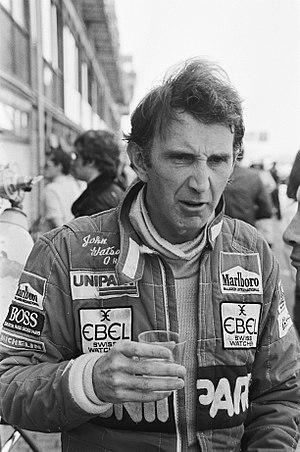
John Marshall Watson est un ancien pilote automobile britannique né le 4 mai 1946 à Belfast en Irlande du Nord. Il a notamment piloté durant douze saisons en Formule 1, totalisant 5 victoires en Grand Prix.